Police forces of the states and union territories of India

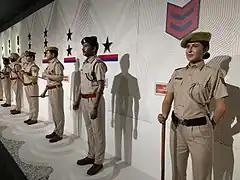
Exhibit of Indian police ranks and uniforms at the National Police Memorial and Museum, New Delhi

Women have entered into the higher echelons of Indian police in greater numbers since the late 1980s, primarily through the Indian Police Service system. Female officers were first used in 1972, and a number of women hold key positions in state police organizations. Their absolute numbers, however, are small. Uniformed and undercover women police officers have been deployed in New Delhi as the Anti-Eve Teasing Squad, which combats the sexual harassment of women ("Eves"). Several women-only police stations have been established in Tamil Nadu to handle sex crimes against women.